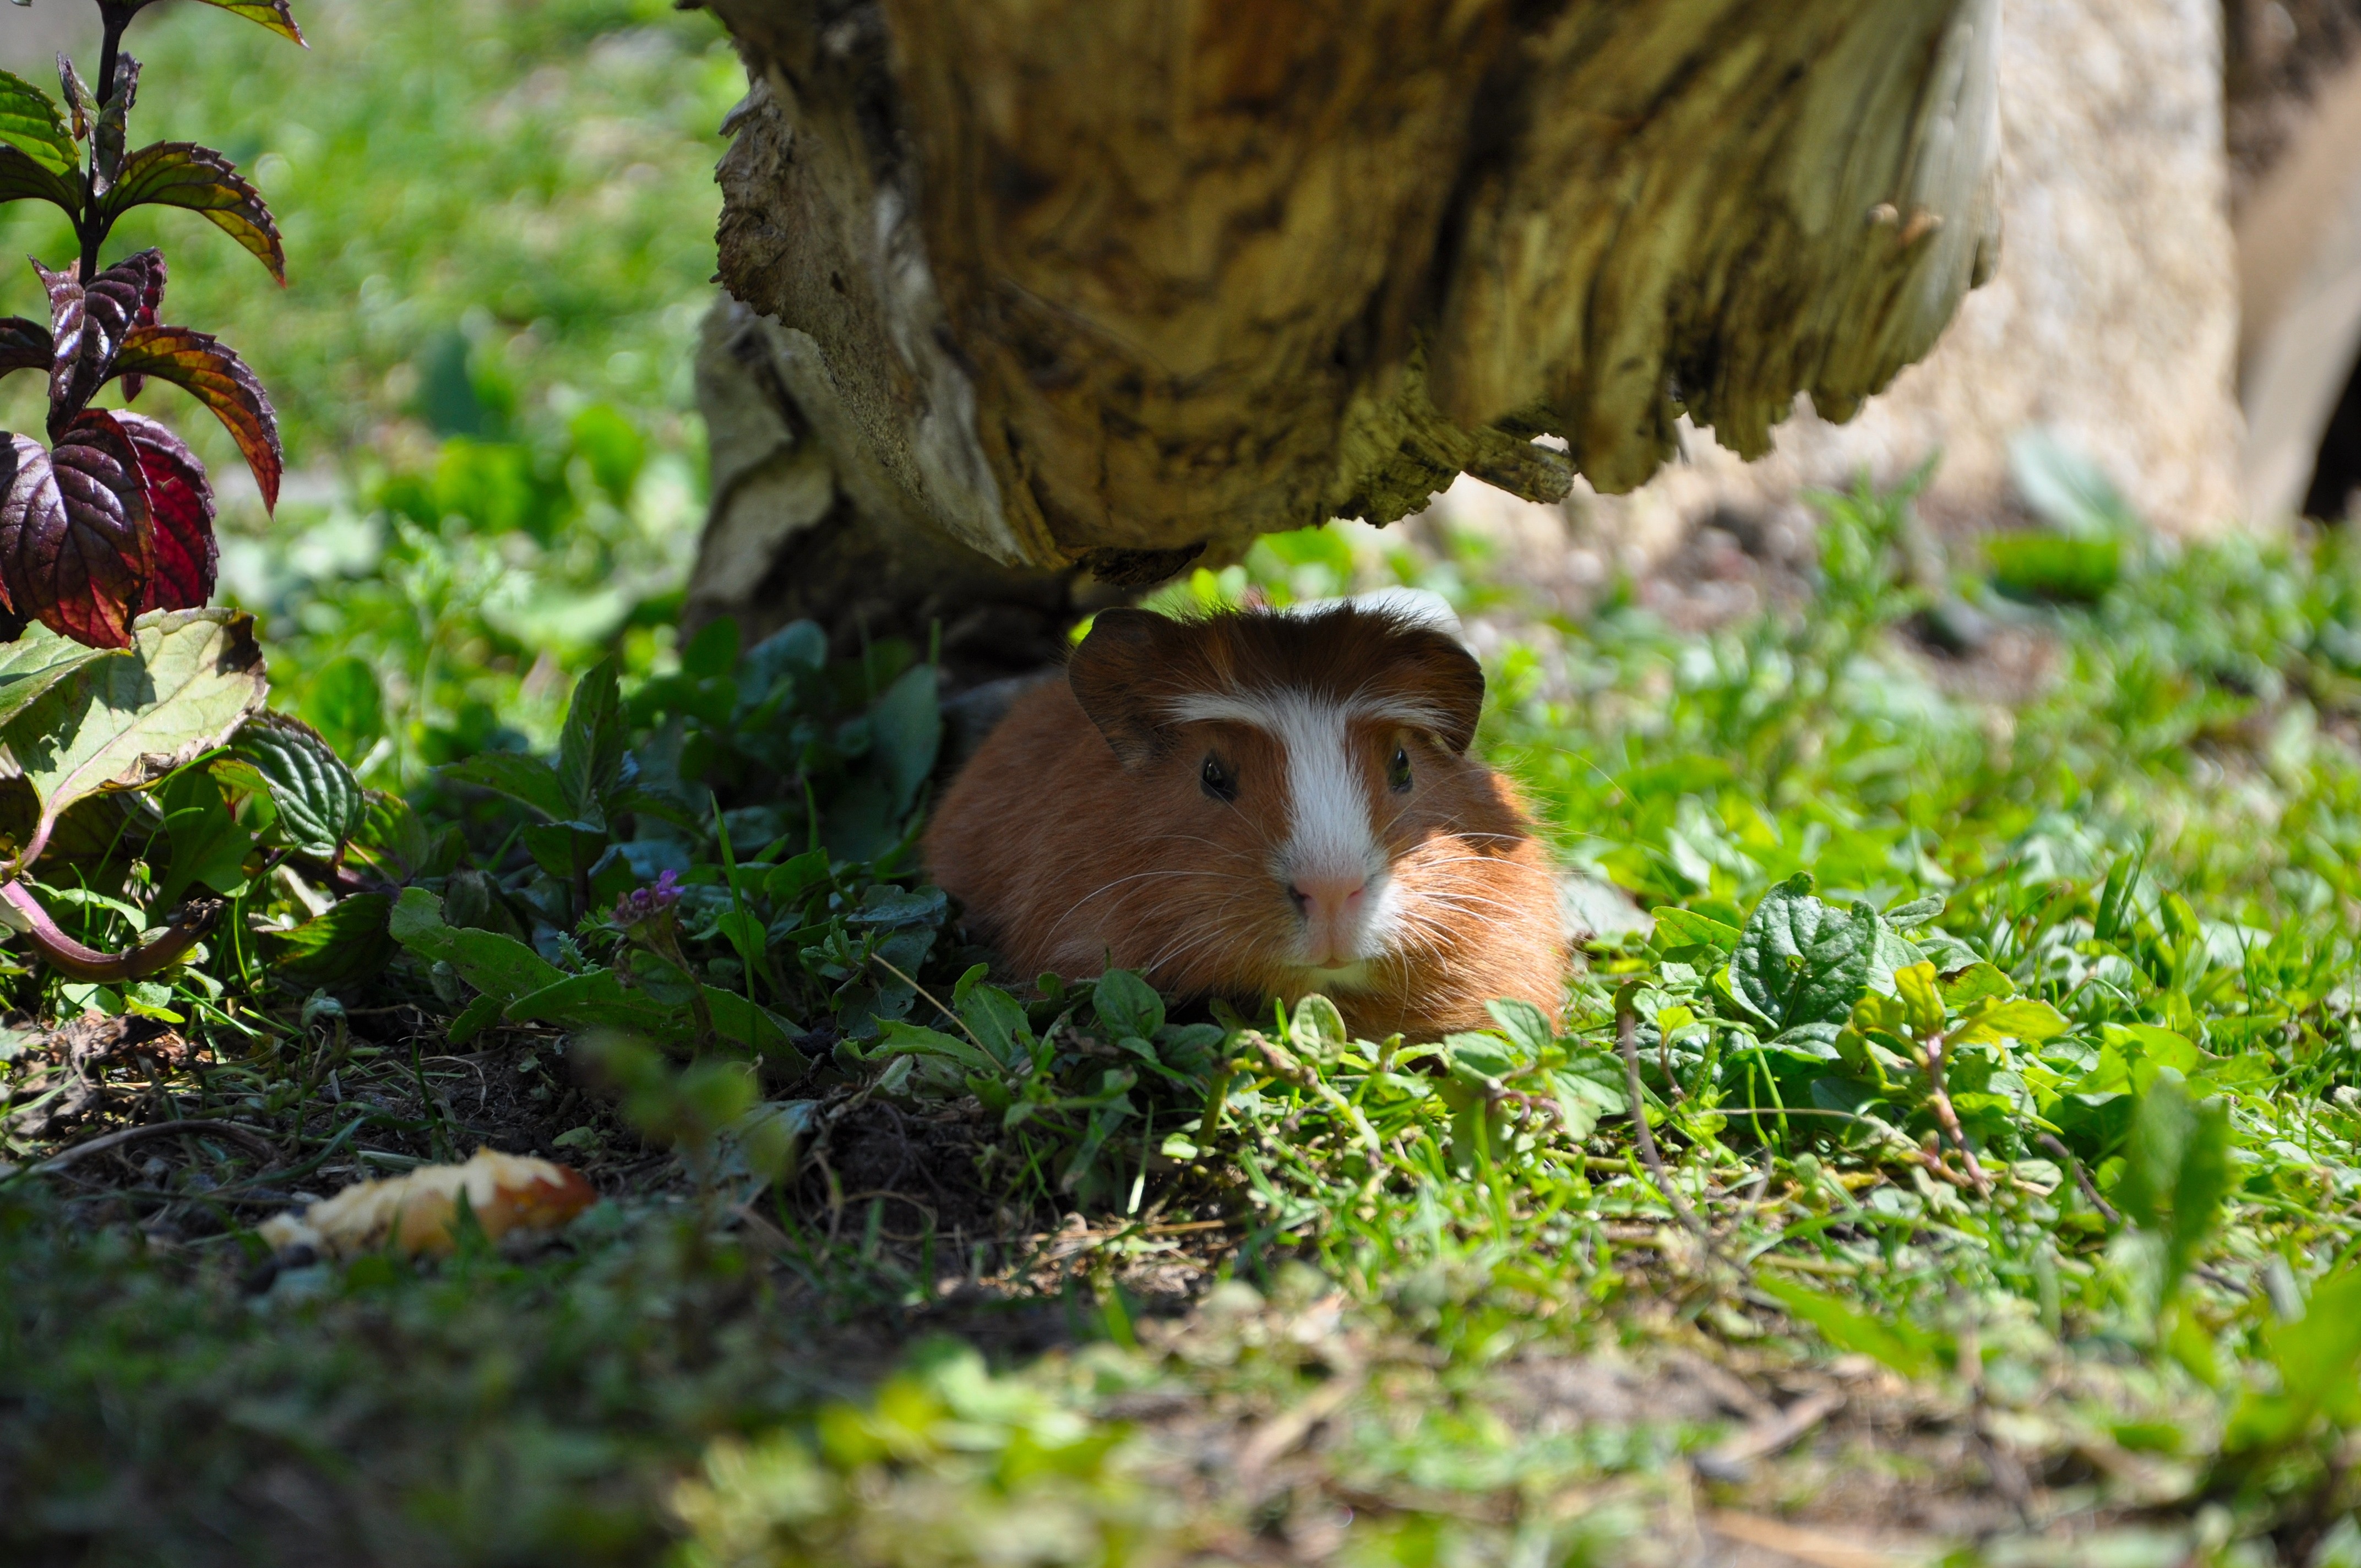
nature, forest, grass, flower, wildlife, pet, green, jungle, mammal, squirrel, garden, rodent, fauna, guinea pig, chipmunk, nager, habitat, young animal